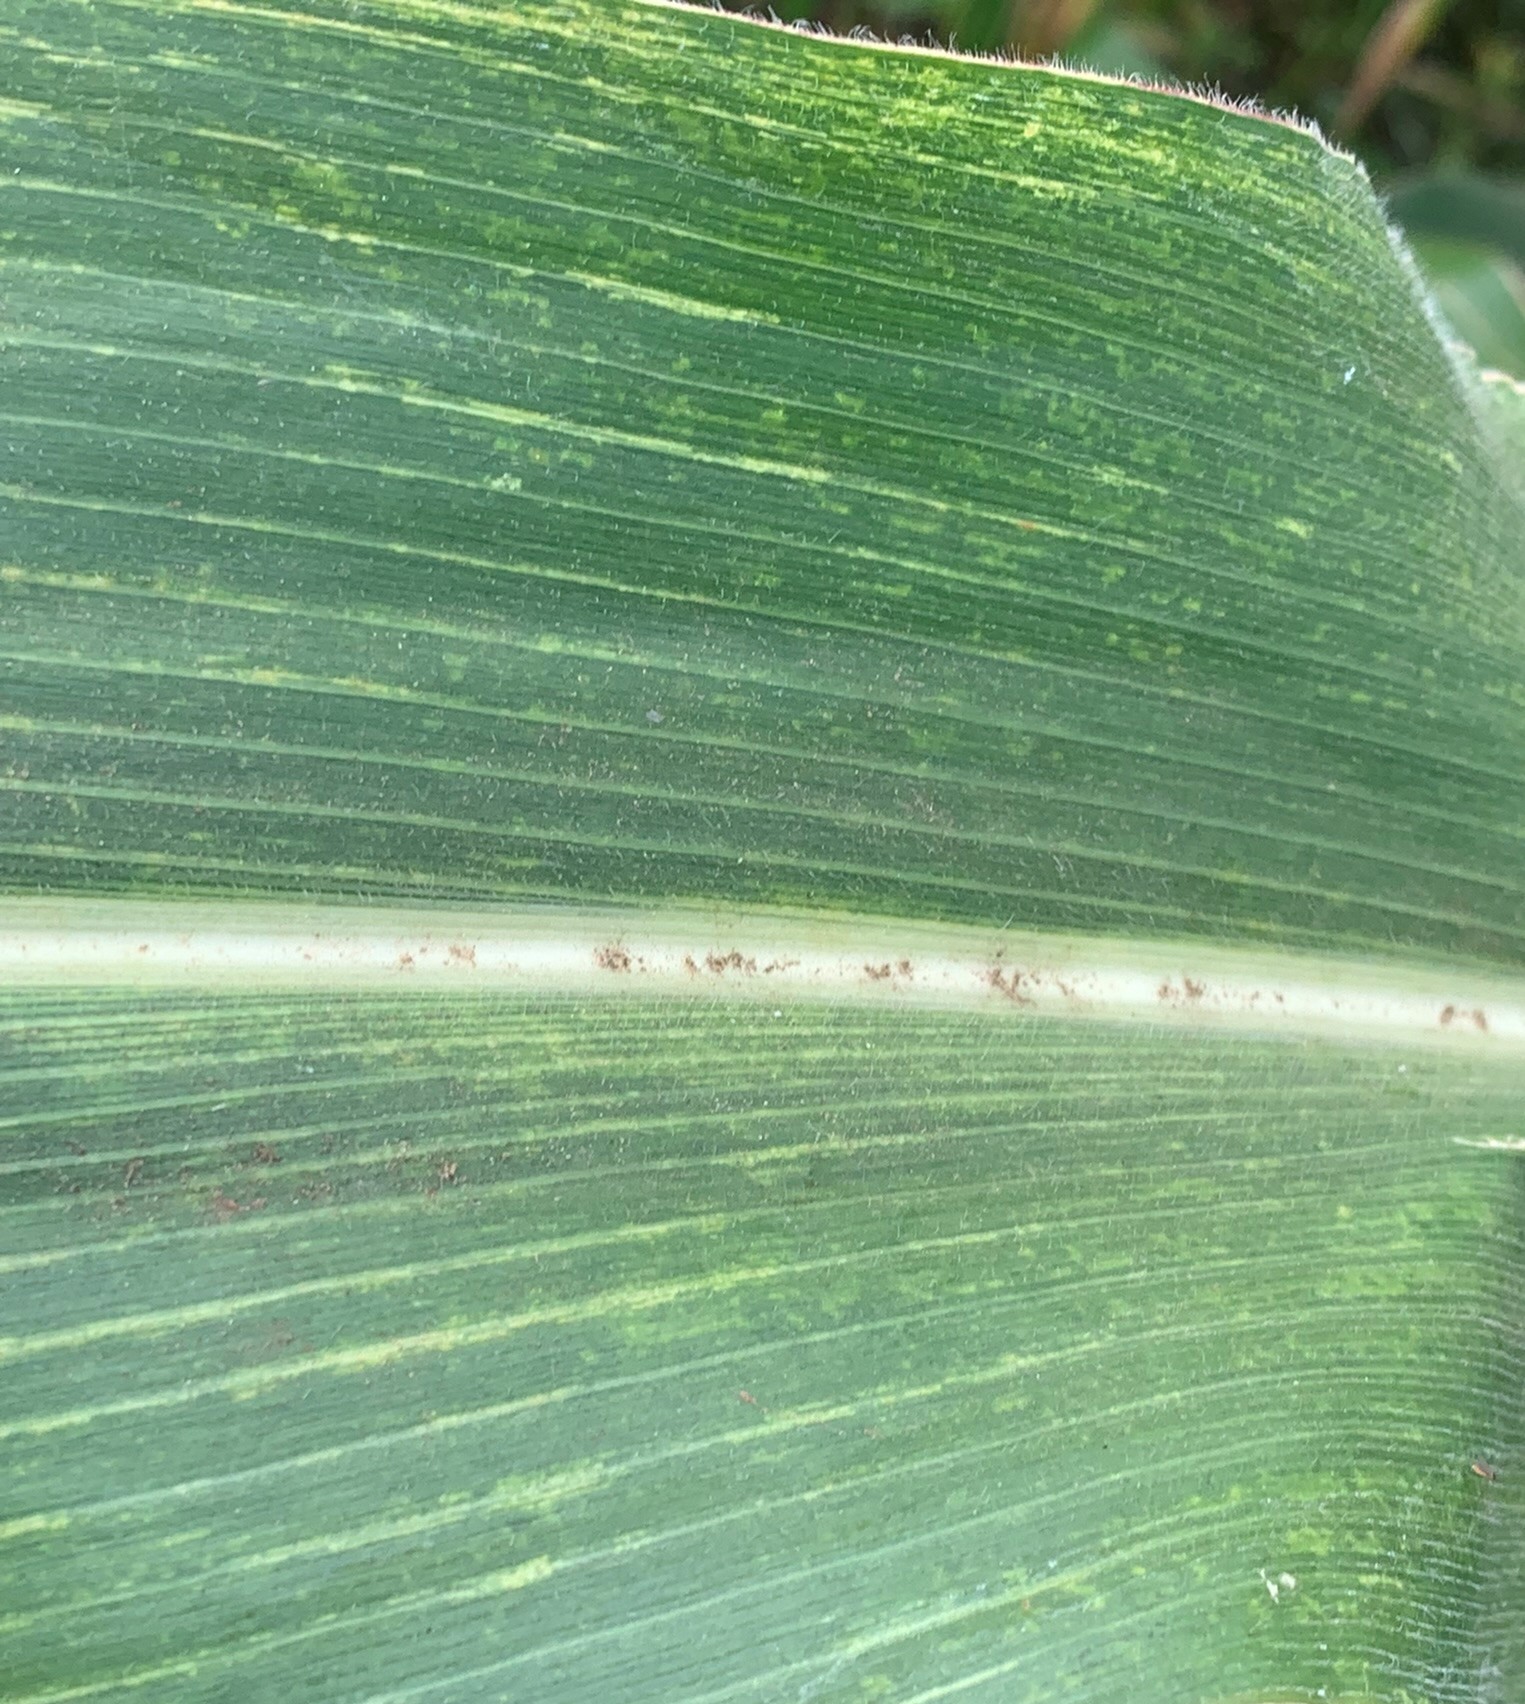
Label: MLN